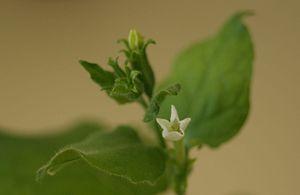
fleurs de Nicotiana benthamiana
Nicotiana benthamiana est une espèce de tabac indigène d'Australie. Utilisée avant l'introduction des espèces commerciales Nicotiana tabacum et Nicotiana rustica, cette espèce est connue sous les noms indigènes Tjuntiwari et Muntju.